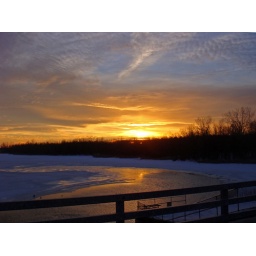
Over the only open water on the lake at Stony Creek Metropark in Washington Township, Michigan